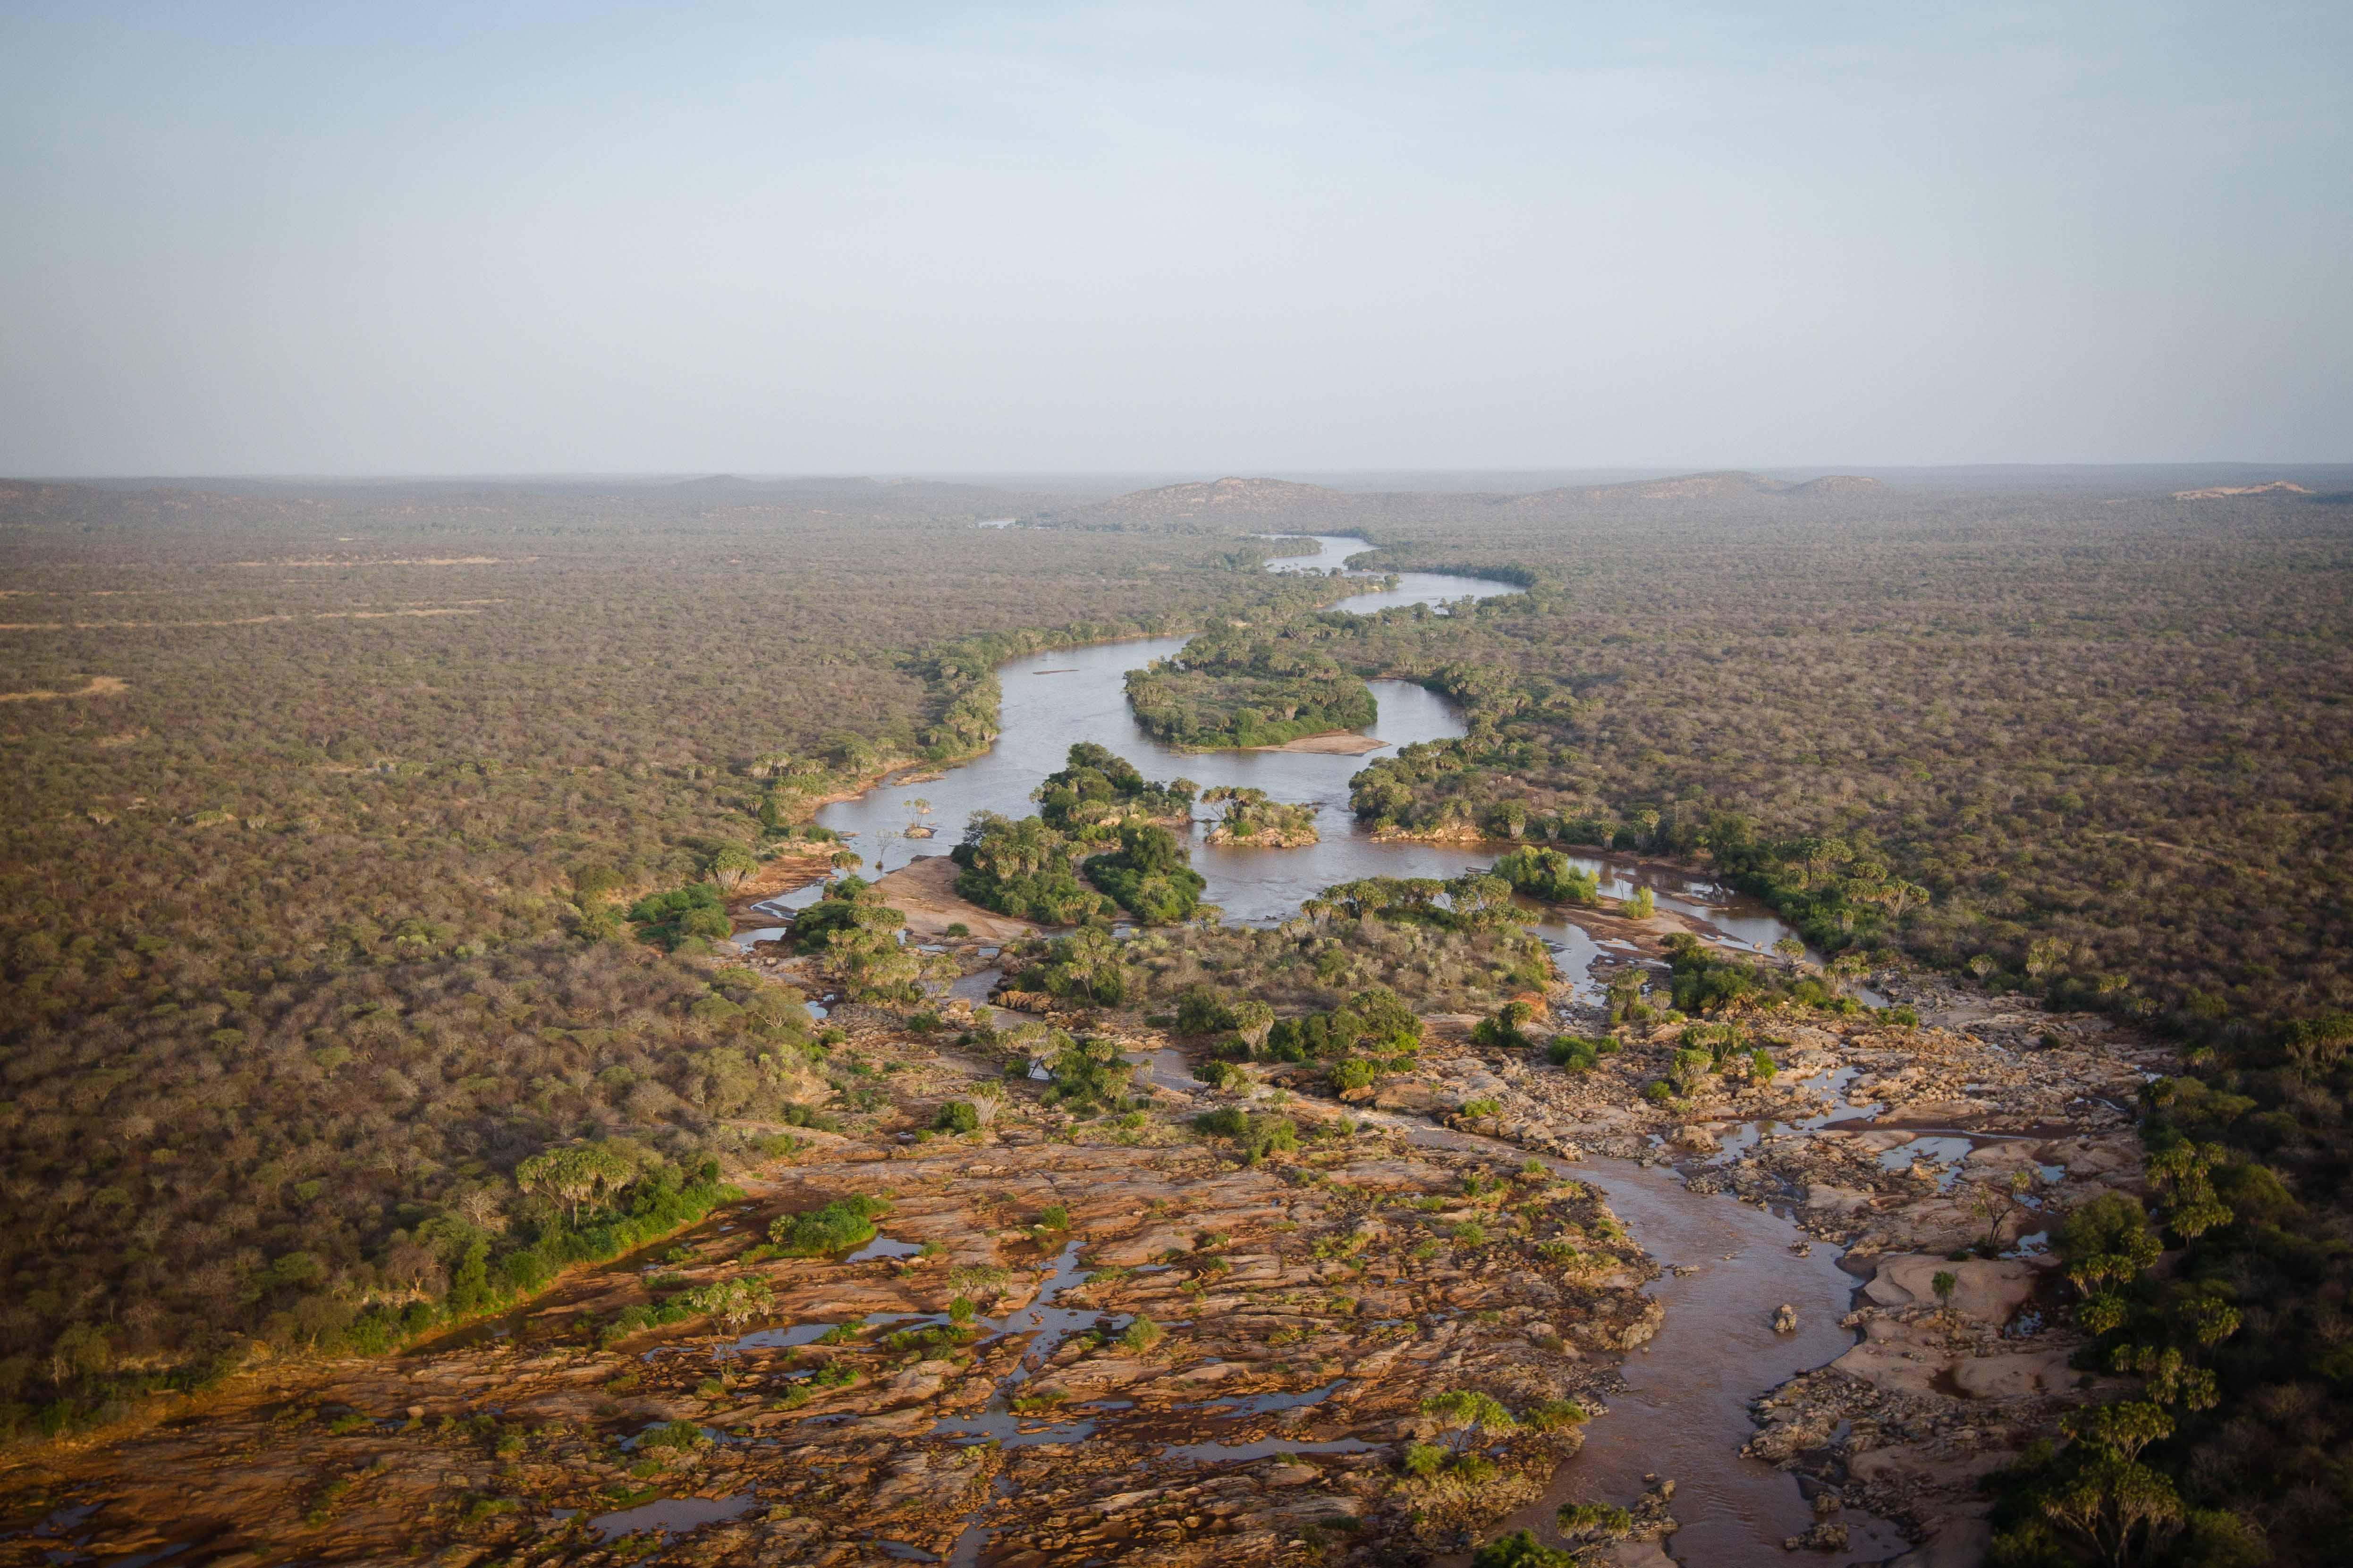
Mandhari nzuri ya kuvutia. Eneo lililopangwa kwa uoto wa asili huku likiwa limezungukwa na vyanzo vya maji kuashiria ardhi yenye unyevuunyevu. Miti midogomidogo pamoja na vichaka vilivyomea vizuri katika eneo ilo.